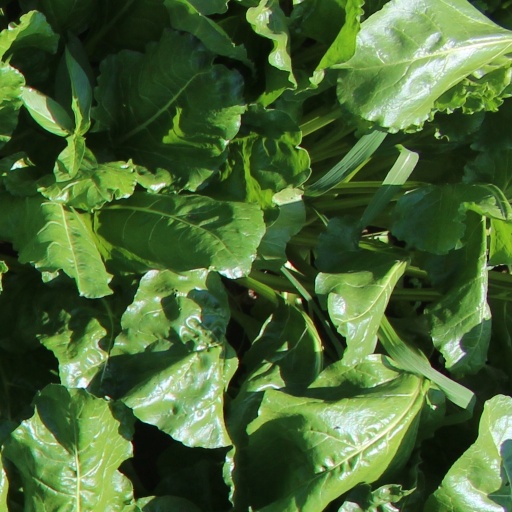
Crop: sugar beet